Nisei Week

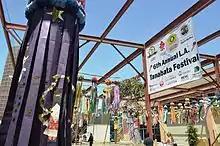
The 6th Los Angeles Tanabata Festival (2014), with various "kazari" ornaments

The annual Los Angeles Tanabata Festival was started in 2009 during Nisei Week by the Little Tokyo Public Safety Association. Various community groups participate with colorful handmade paper ornament streamers called kazari, which literally means "decoration" in Japanese. Many performers (for example, Japanese performance artist Miyuki Matsunaga with her Geta Dance Art) appear on the main stage. The 12th annual festival will take place in mid-August 2022 at the JANM Plaza in Little Tokyo as the festival went on hiatus in 2020-21.